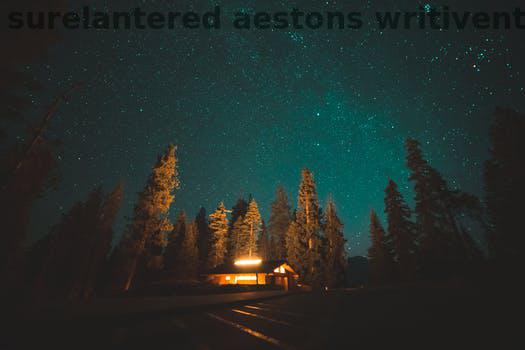
Label: Watermark